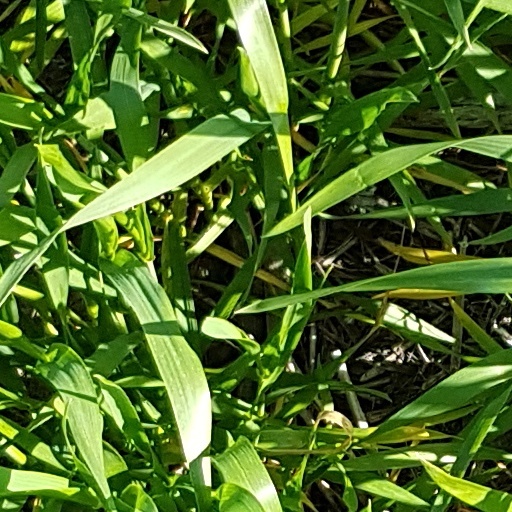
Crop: wheat